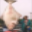
Label: flatfish